Question: Please indicate a possible affordance area of the bench that can be used for sitting
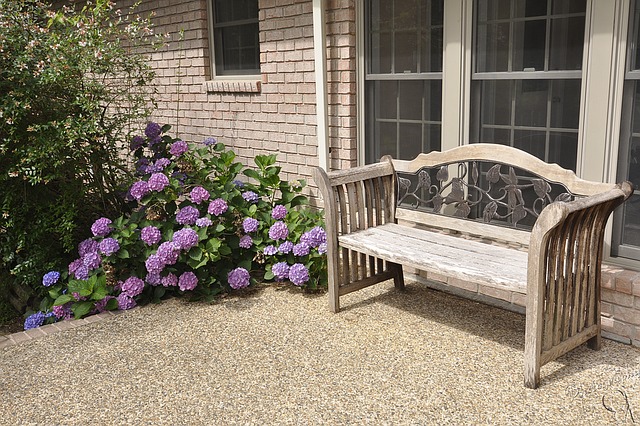
Answer: [335.5, 218, 593.5, 293]